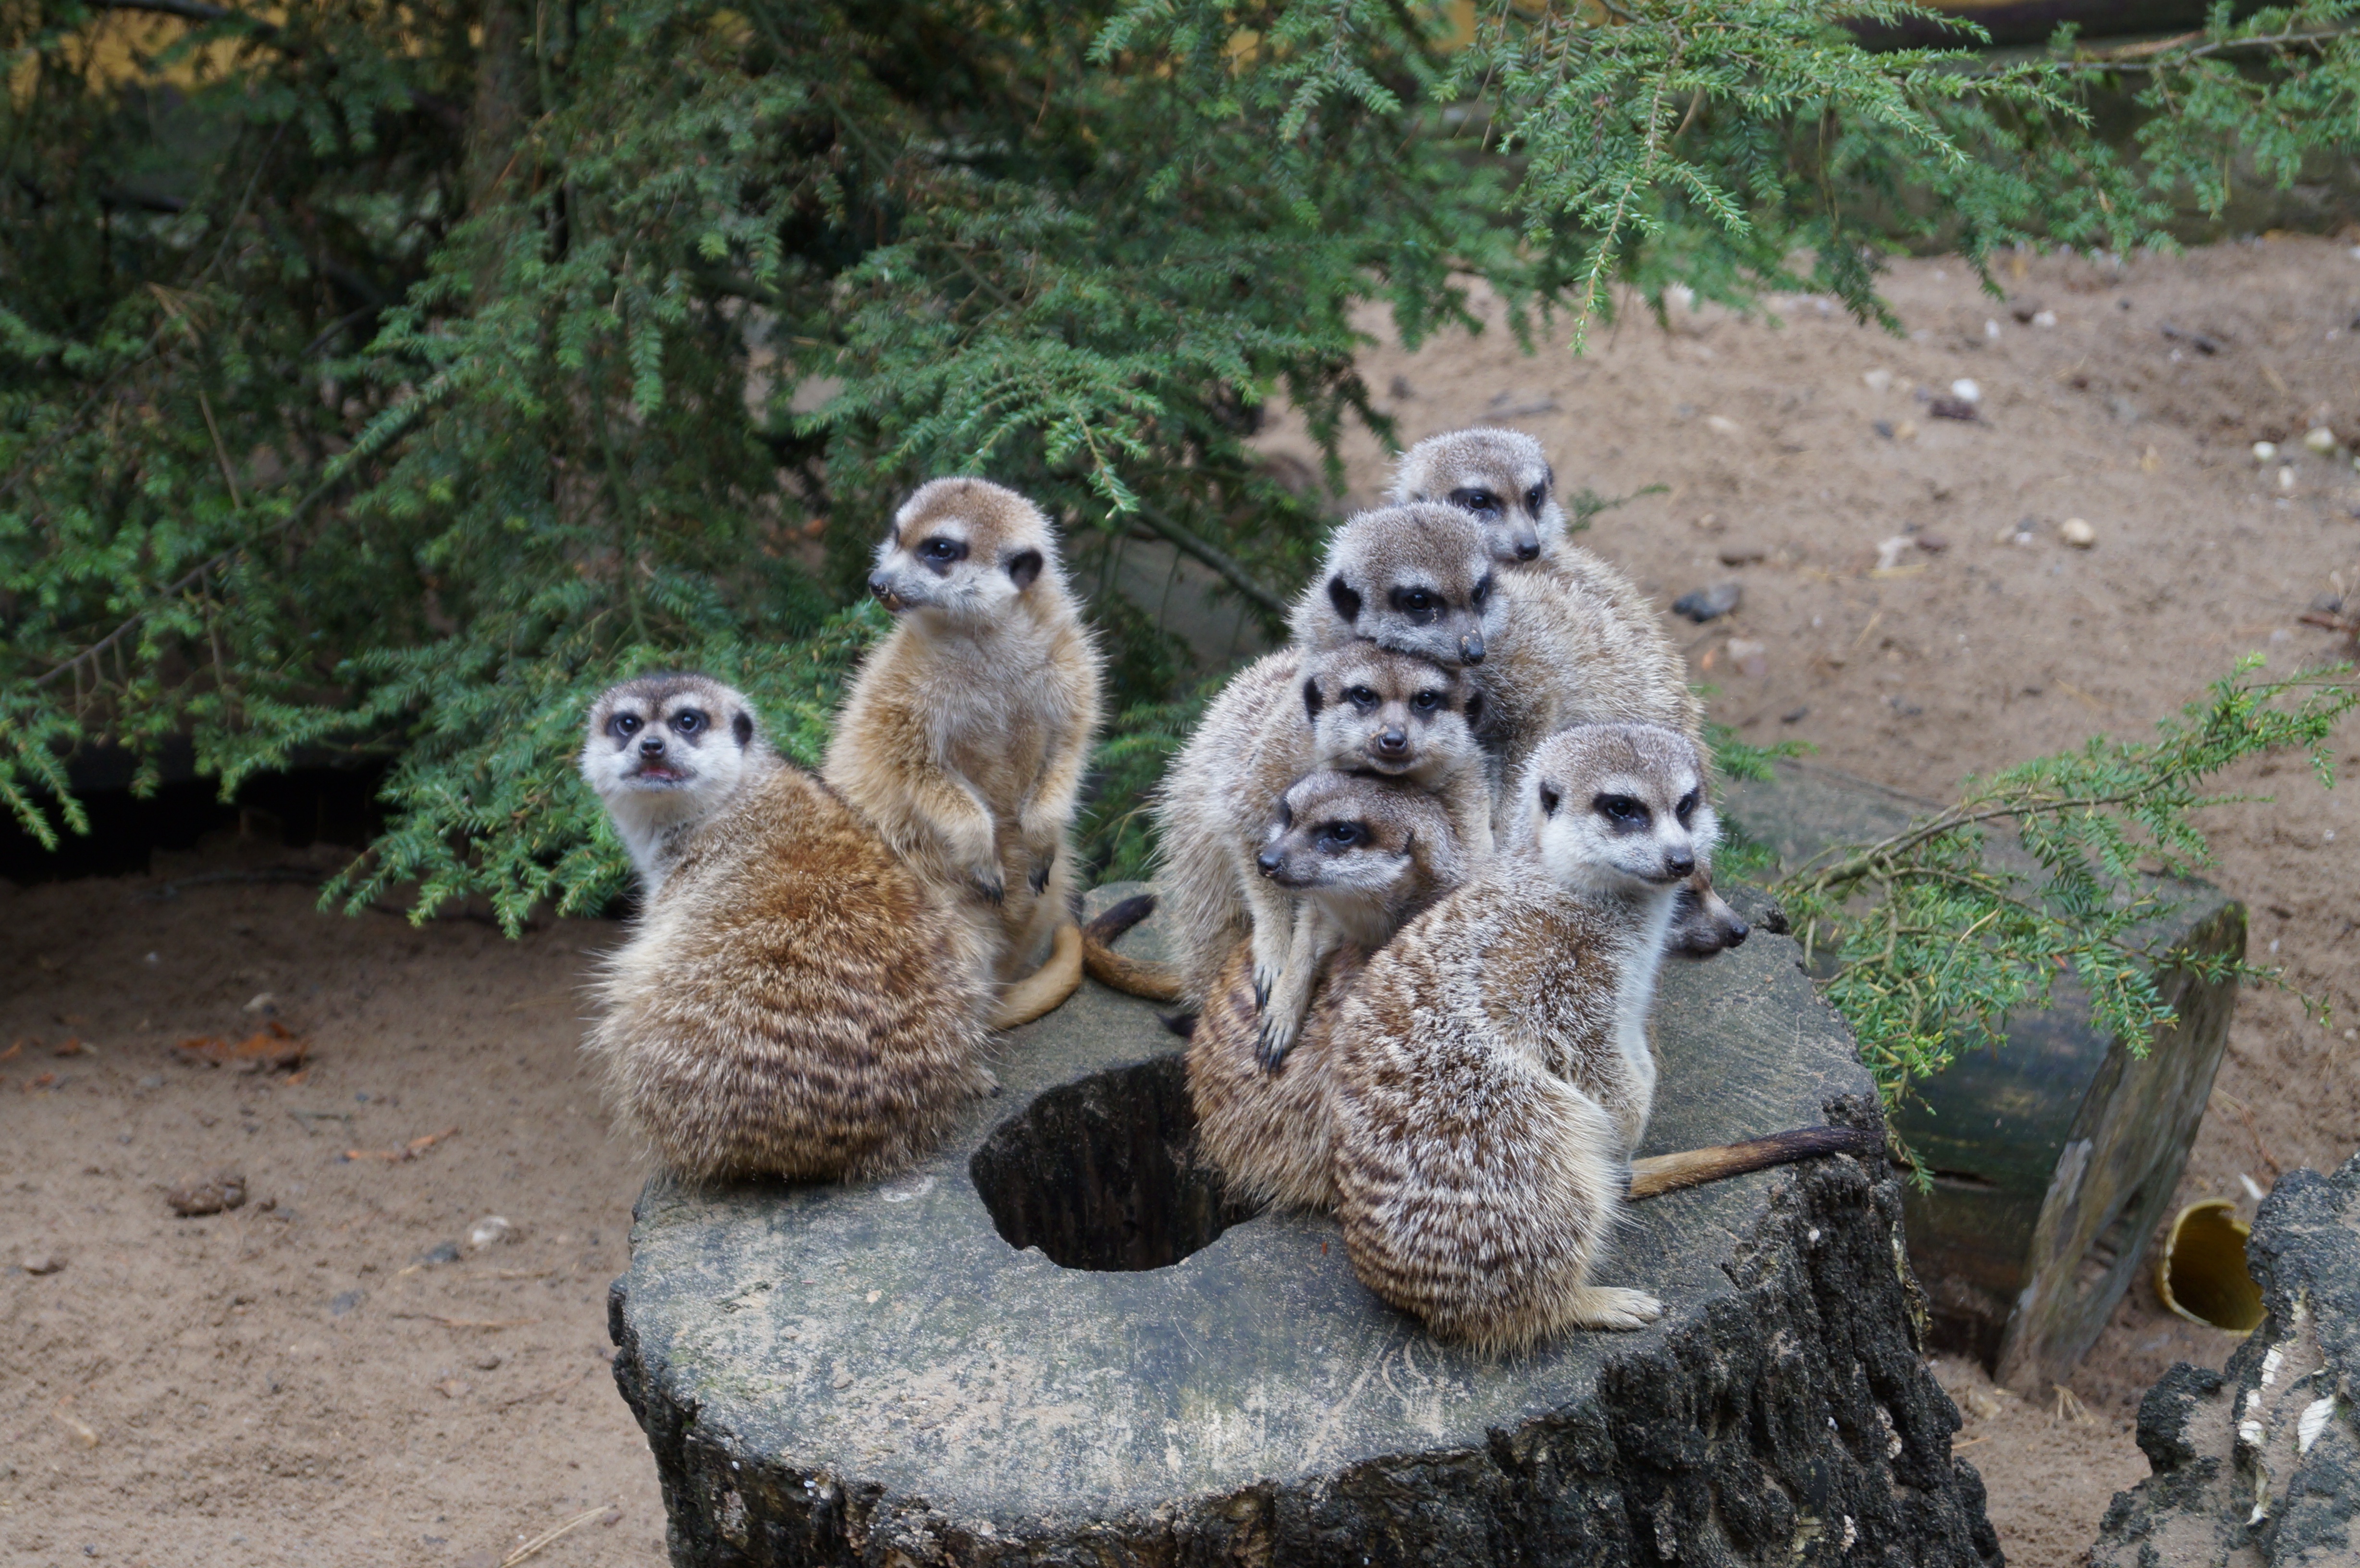
nature, bird, wildlife, zoo, owl, fauna, sit, cheetah, rodents, animals, vertebrate, nager, meerkat, curious